Gaza–Israel conflict

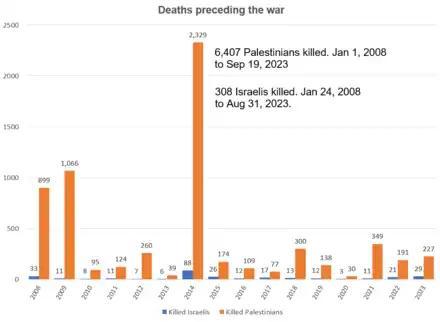

Israel occupied the Gaza Strip during the Suez Crisis in 1956. During this occupation, 930–1,200 Palestinians were killed, most notably in the Khan Younis massacre and Rafah massacre. In total, about 1% of the population of the Gaza Strip was either killed, wounded, tortured or imprisoned by Israel. In 1957, Israel withdrew from the Gaza Strip after American pressure.